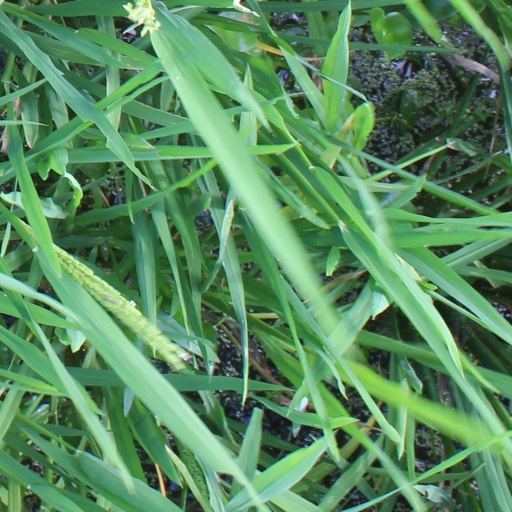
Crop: rice